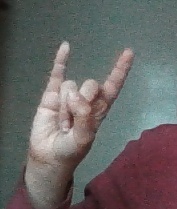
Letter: la